BC Rail

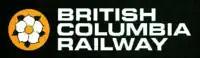
British Columbia Railway logo (1972–1984)

The railway underwent two changes of name during this time period. In 1972, the railway's name was changed to the British Columbia Railway (BCR). In 1984, the BCR was restructured. Under the new organization, BC Rail Ltd. was formed, owned jointly by the British Columbia Railway Company (BCRC) and by a BCRC subsidiary, BCR Properties Ltd. The rail operations became known as BC Rail.